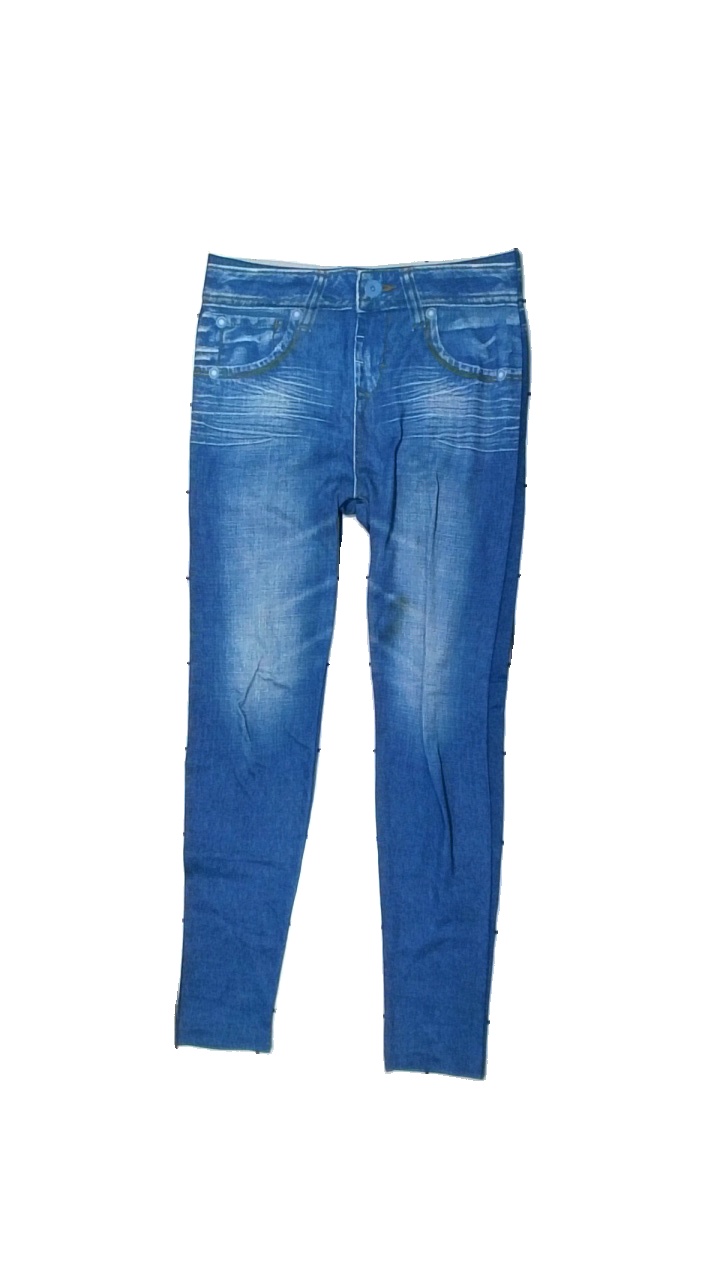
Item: Tights (Children)
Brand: Jeaneez
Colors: Blue
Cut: Regular, Tight
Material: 95% polyester, 5% elastane
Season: All
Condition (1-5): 2
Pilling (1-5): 3
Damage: Stain
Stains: Major
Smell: Major
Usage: Export
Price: <50